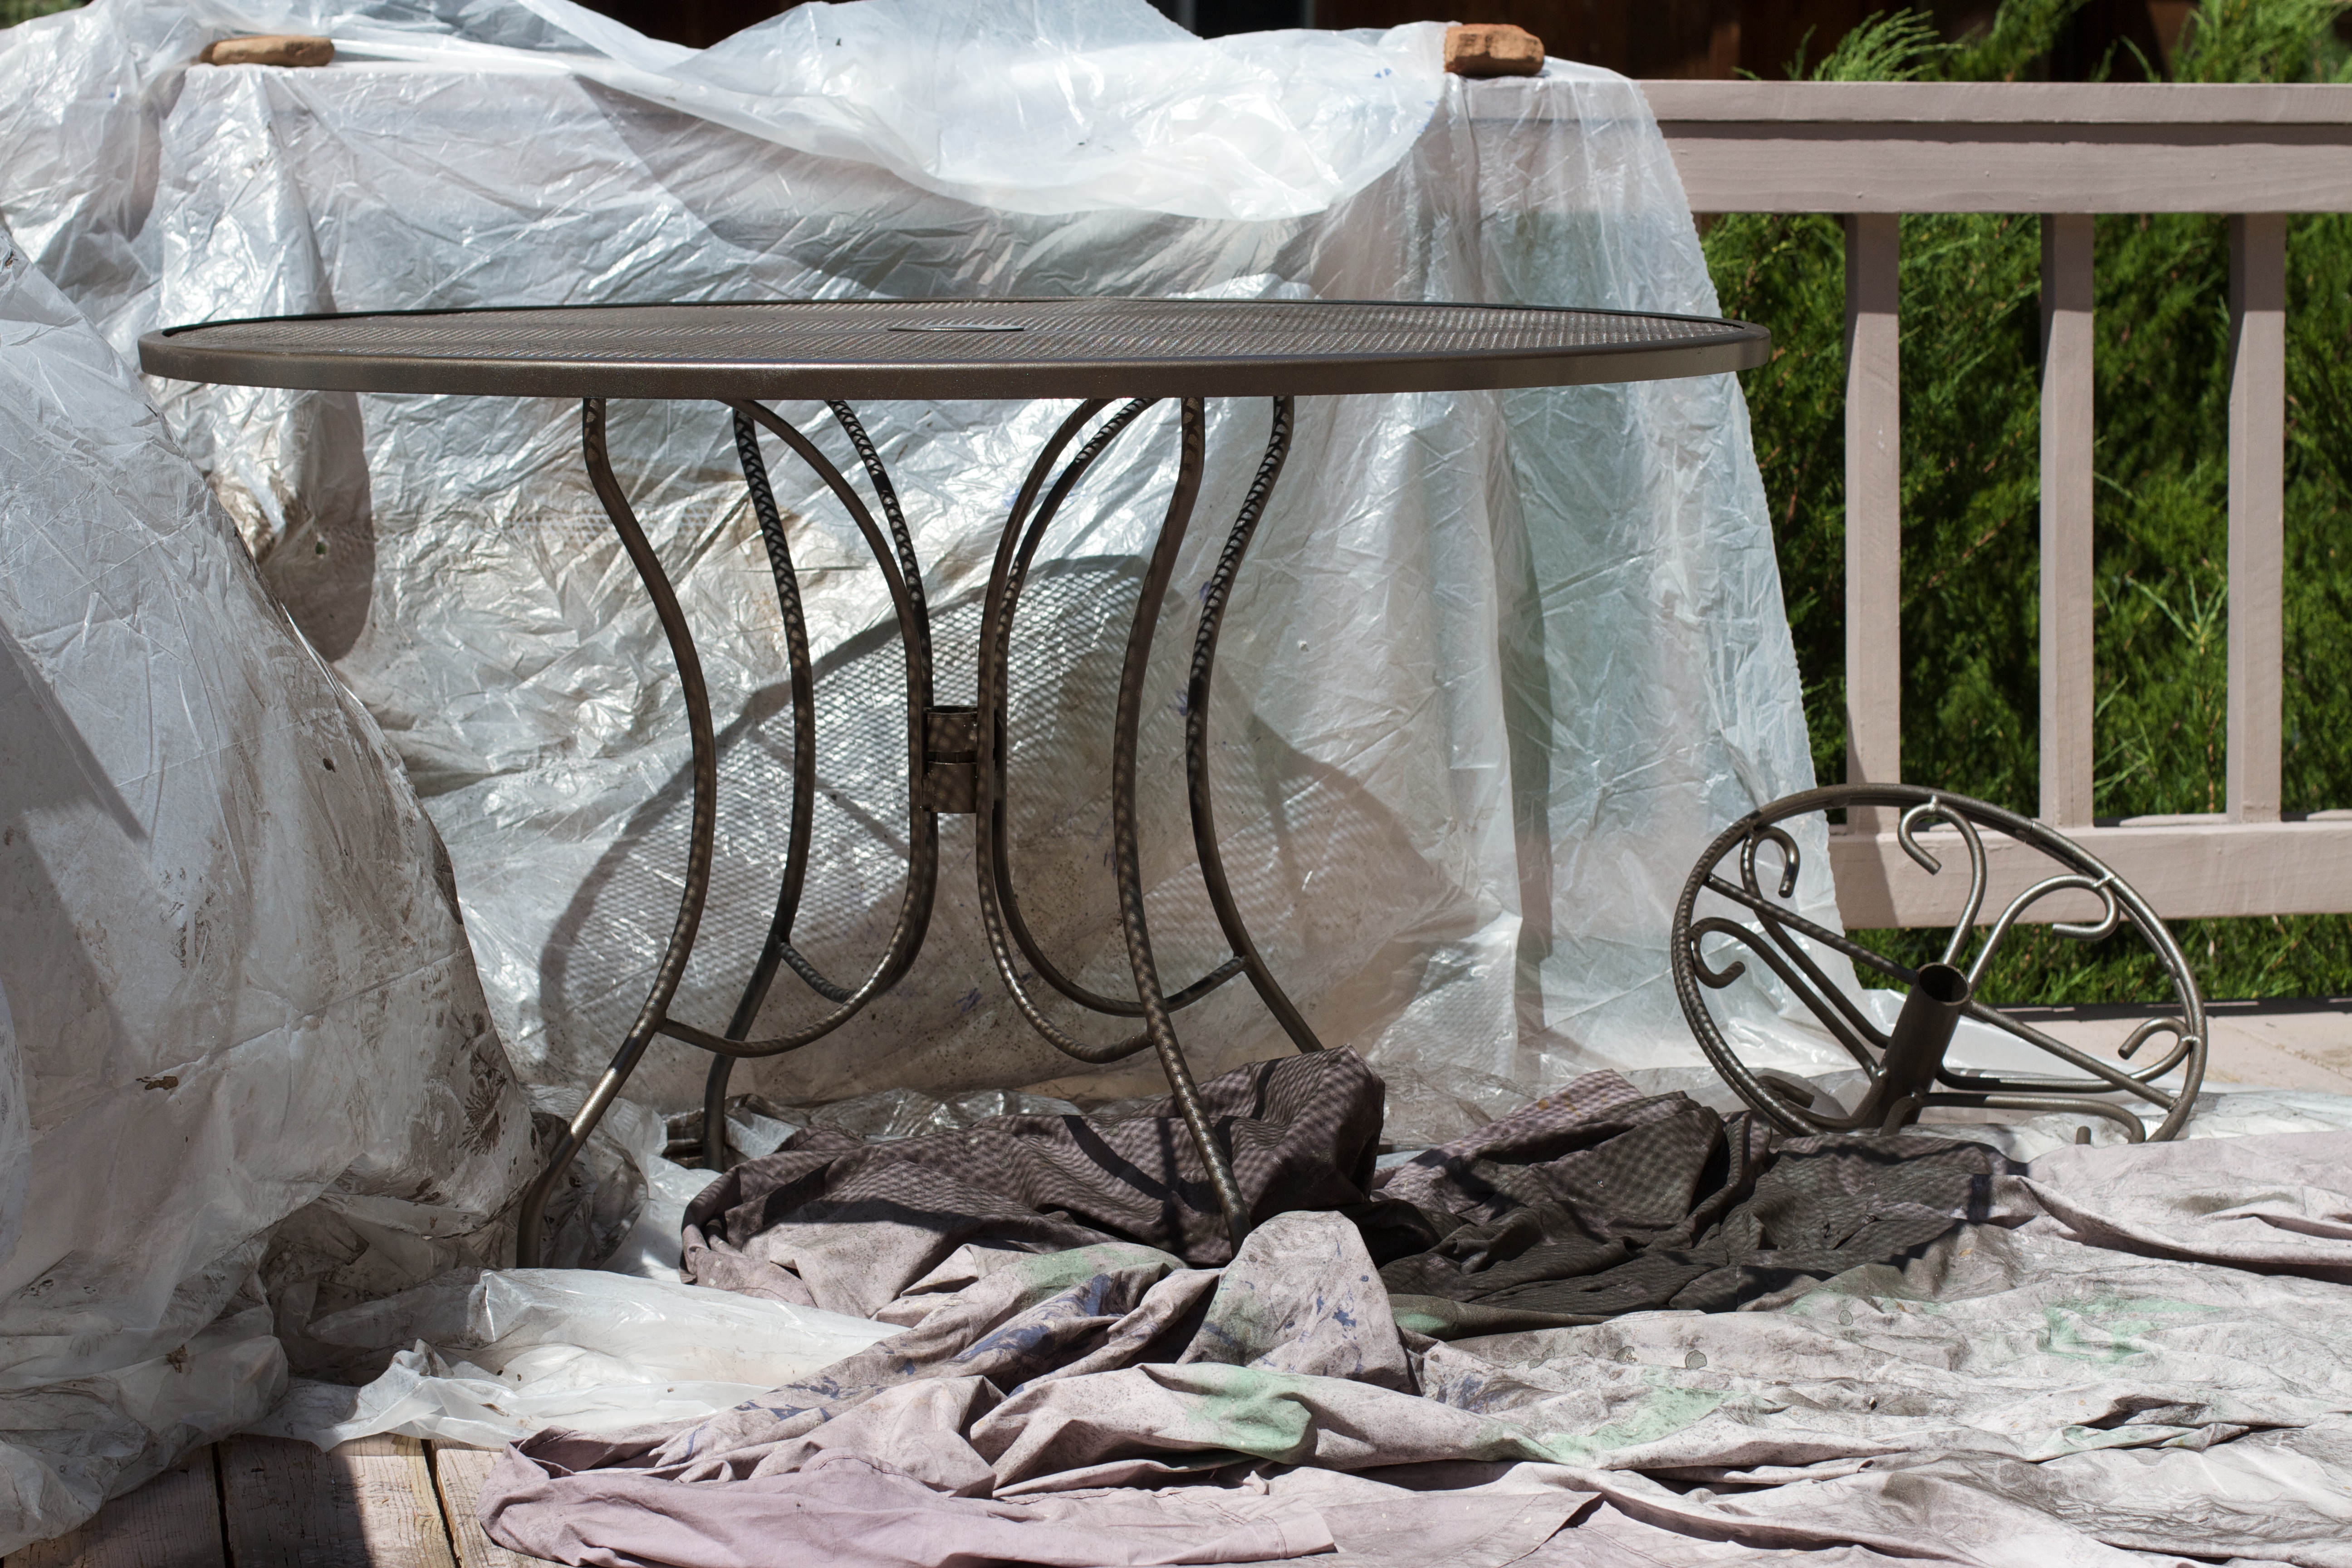
wood, furniture